Mary Boleyn

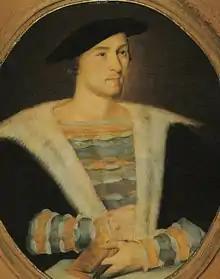
William Carey, husband of Mary Boleyn

Soon after her return, Mary was married to William Carey, a wealthy and influential courtier of the privy chamber, on 4 February 1520. Henry VIII was a guest at the couple's wedding. At some point, Mary became Henry's mistress; the starting date and duration of the liaison are unknown.